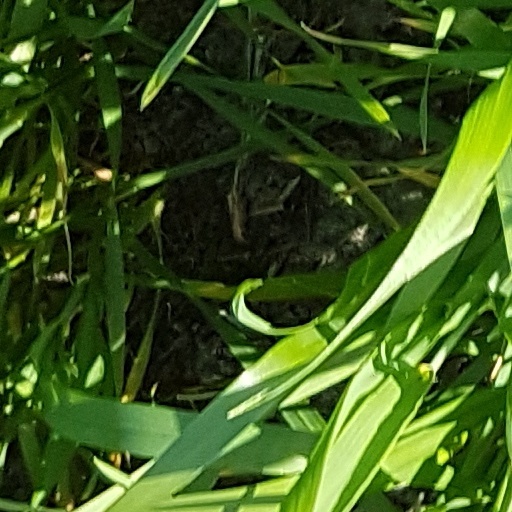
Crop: wheat